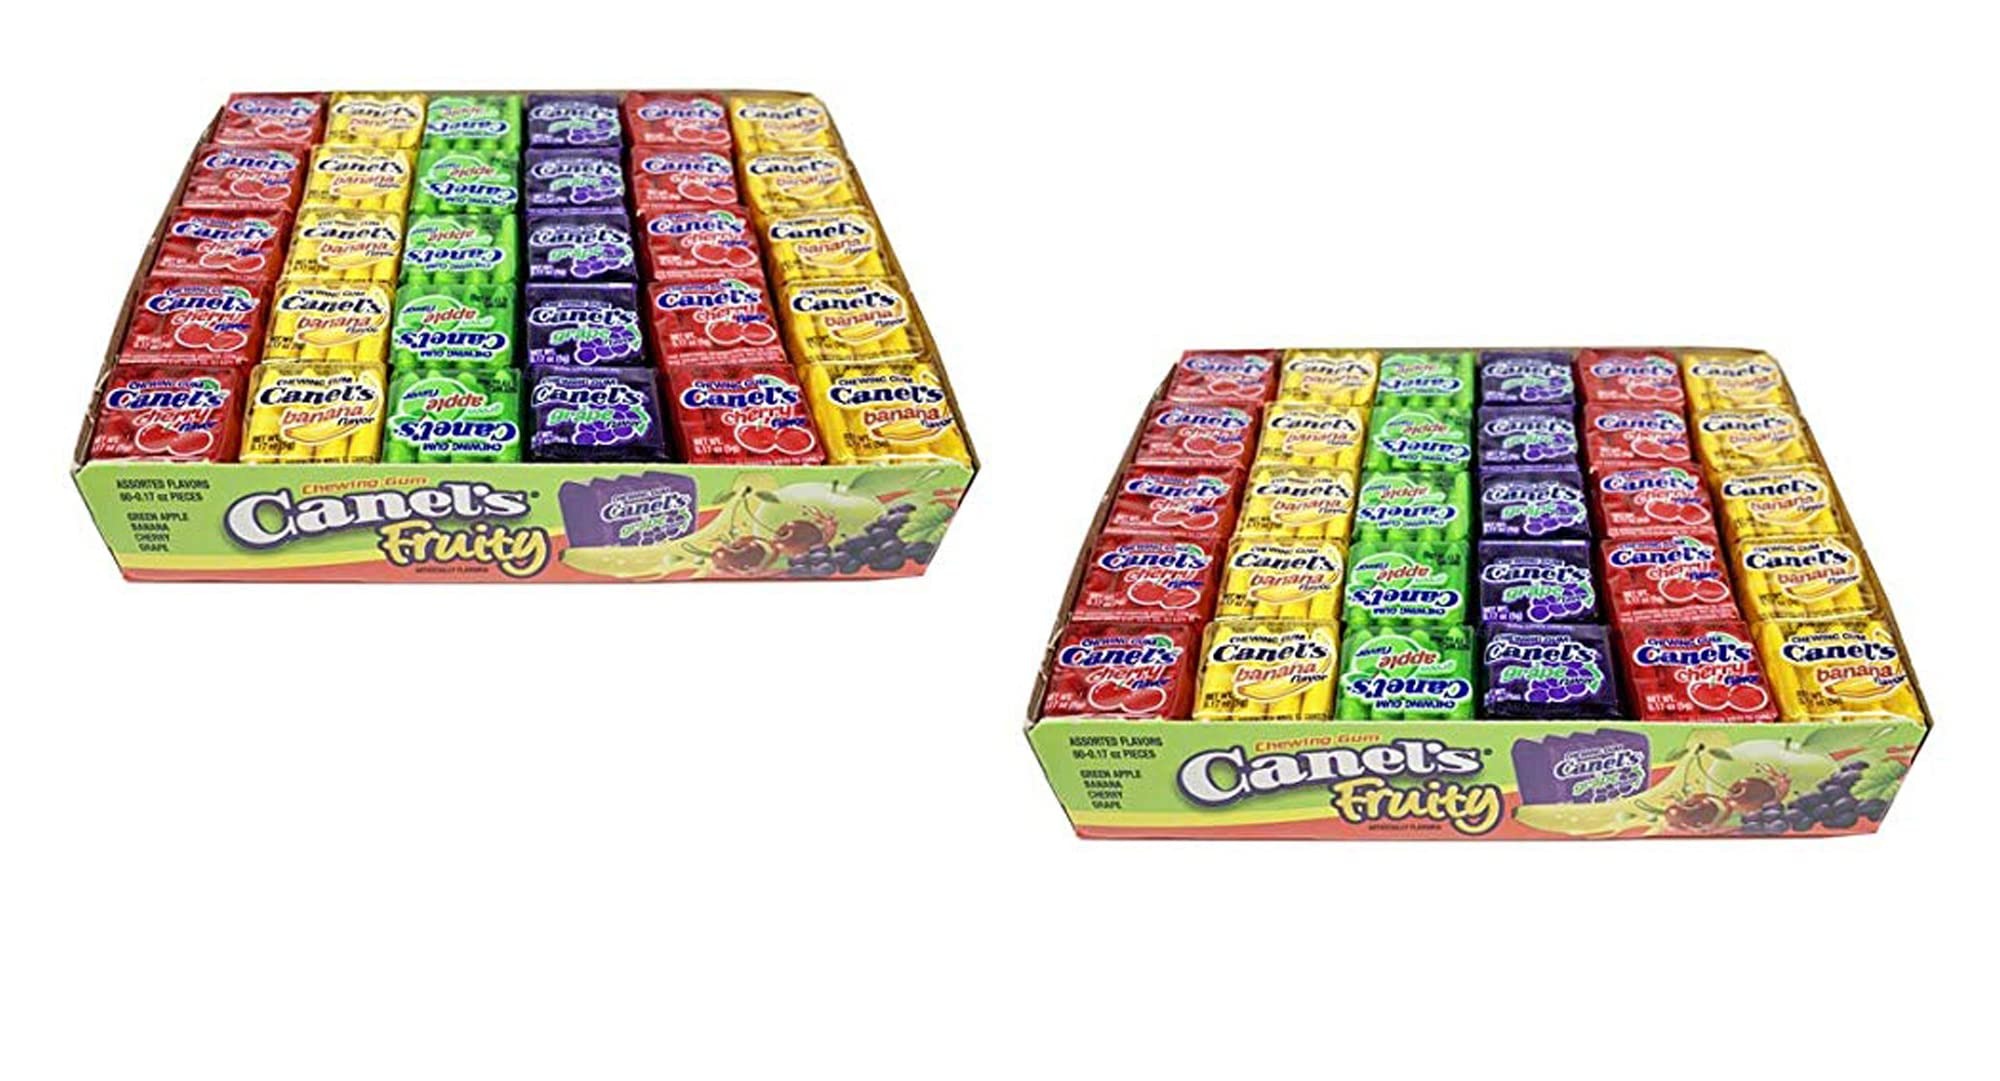
Item Name: Wholesale Canels Gum 4pc Fruit 60ct - PACK OF 2
Bullet Point 1: Tub contains 60 Canel's Chewing Gum Tabs 4-Packs. Set of 2.
Bullet Point 2: Did you know that if you chew gum while cutting onions it helps to hold back tears? Probably not
Bullet Point 3: You should give it a try some time. But even more interesting, is that if you chew Canel’s Chiclets you’re likely to experience waterworks
Bullet Point 4: But even more interesting, is that if you chew Canel’s Chiclets you’re likely to experience waterworks
Bullet Point 5: If you’re wondering why, it’s because the rectangular shaped gum is so good that it will make you want to cry tears of joy
Product Description: Wholesale Canels Gum 4pc Fruit 60ct Fruit flavors vary and may be different from picture Fruit flavors may include any of the following: strawberry, cherry, apple, grape, banana or assorted fruit. Set of 2.
Value: 240.0
Unit: Count

Price: 18.5